Astronomical Observatory of the University of Warsaw

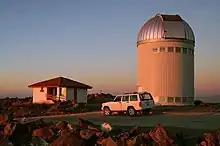
Dome of the OGLE telescope at the Las Campanas Observatory (Chile).

After the German invasion of Poland, the University of Warsaw was closed but the Observatory was re-opened by the occupant. Very limited research was allowed and the main activity was time keeping. During the Warsaw Uprising the Observatory staff was forced to leave Warsaw and the building was burned by German soldiers. In February 1945, the Observatory was re-established in Kraków. Over next few years, the building in Warsaw was rebuilt and astronomers moved back. At the same time an observing station was established at Ostrowik village near Warsaw. In 1973 the 60 cm telescope was opened in Ostrowik. The research interests of the Observatory after the World War II changed to astrophysics. The first post-war professors were Włodzimierz Zonn and Stefan Piotrowski (starting in 1950s). Their most well known junior colleague was Bohdan Paczyński.